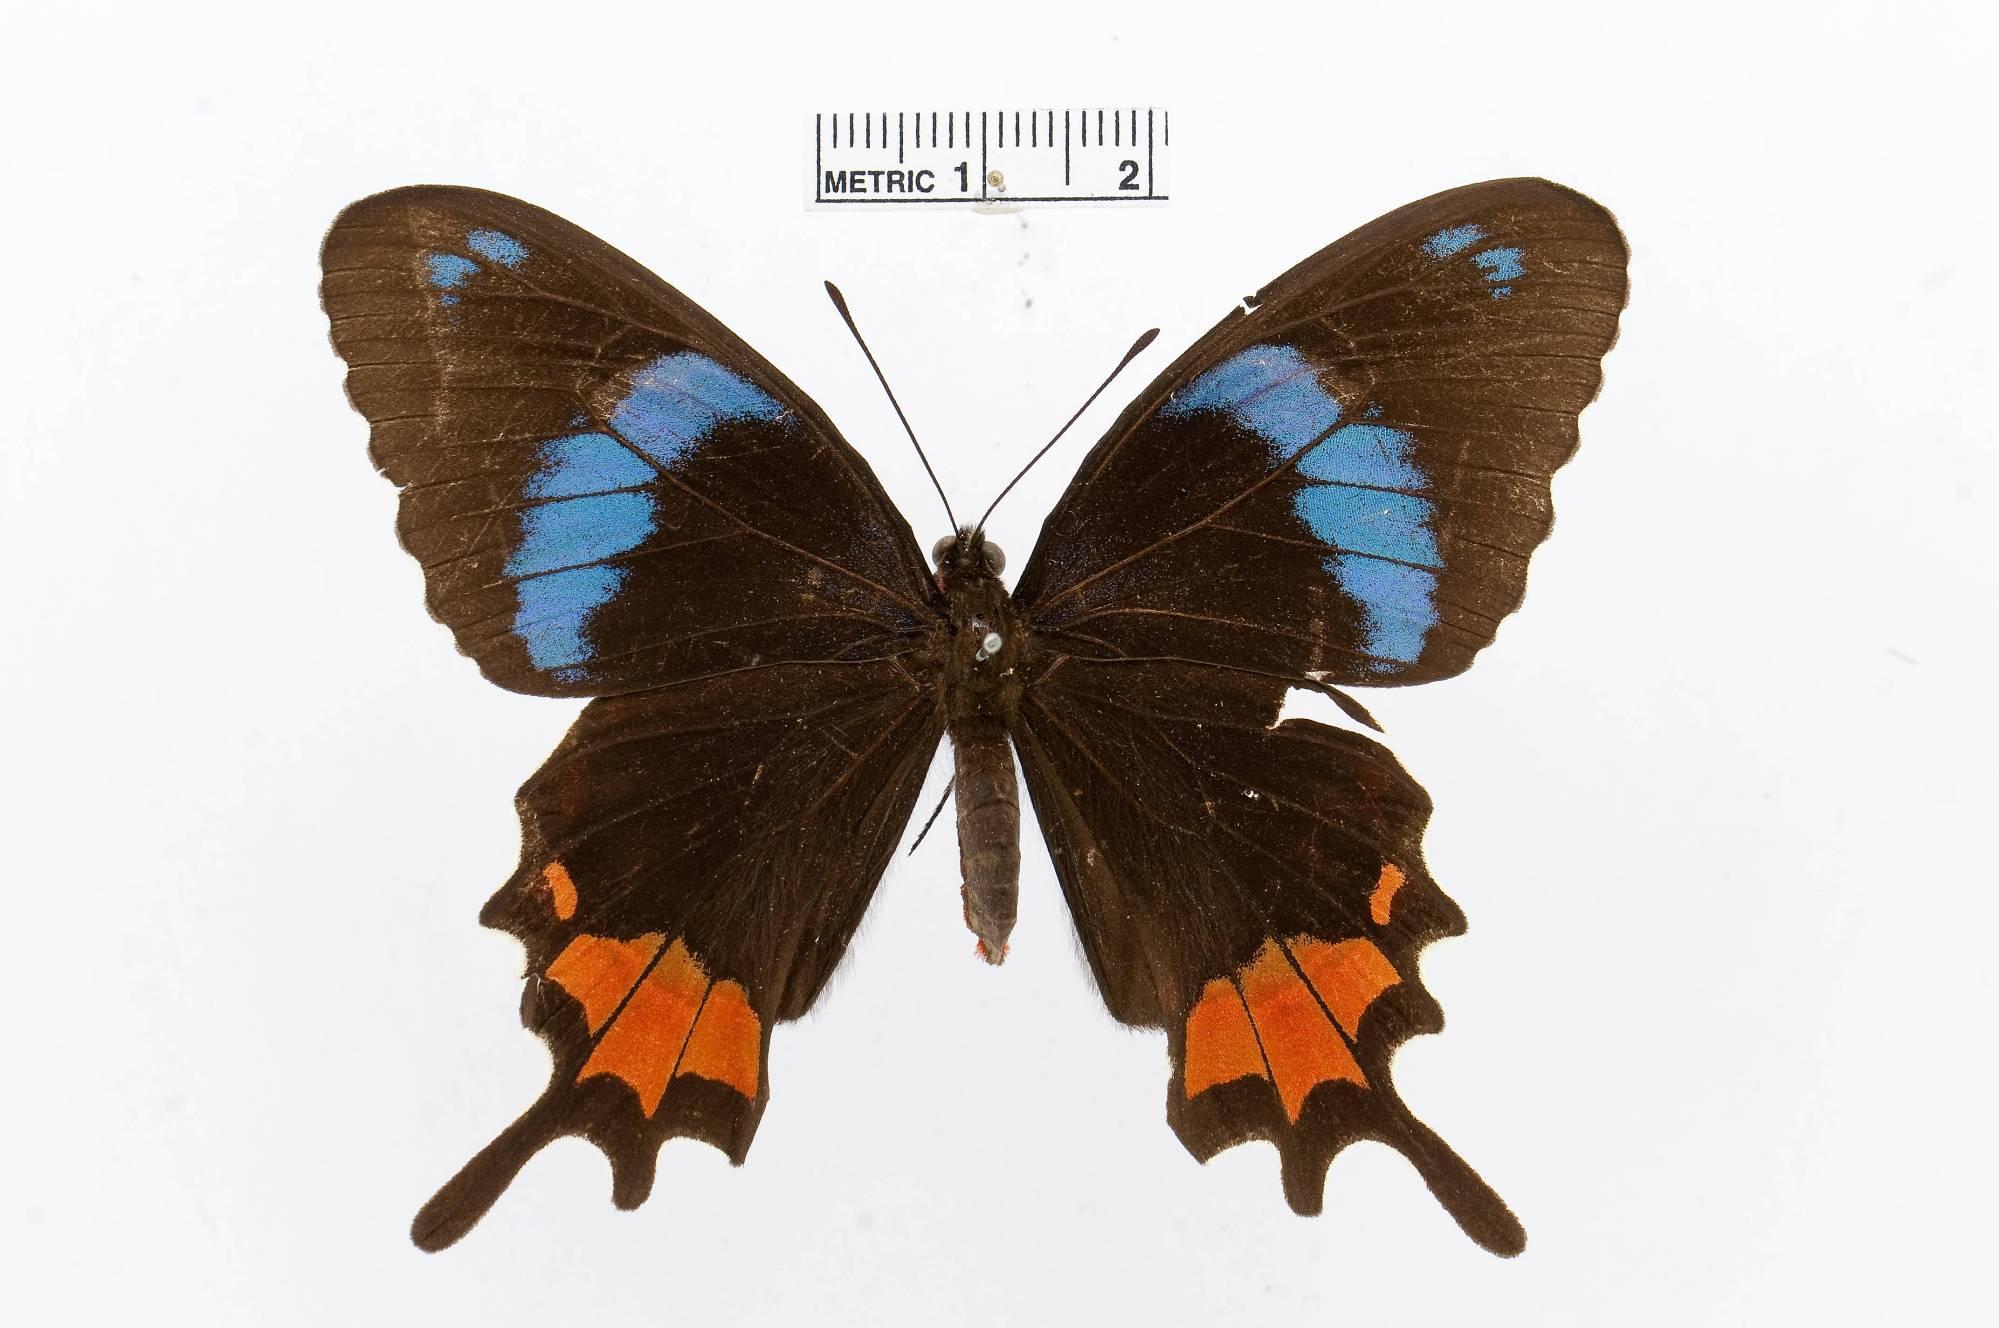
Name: Parides gundlachianus
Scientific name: Parides gundlachianus
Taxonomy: Animalia, Arthropoda, Insecta, Lepidoptera, Papilionidae, Papilioninae
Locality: Santiago de Cuba, Cuba
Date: [Not Stated]